Christian Steinmetz

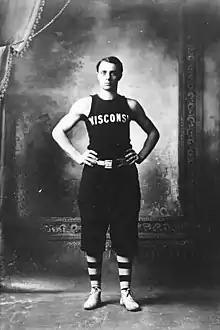
Steinmetz in Wisconsin uniform, 1905

Christian Steinmetz (June 28, 1882 – June 11, 1963) was an American basketball player. He played forward for the University of Wisconsin from 1903 to 1905. He was college basketball's leading scorer in the game's first 25 years from 1895 to 1920. He became known as the "Father of Wisconsin Basketball" and was inducted into the Naismith Memorial Basketball Hall of Fame in 1961.